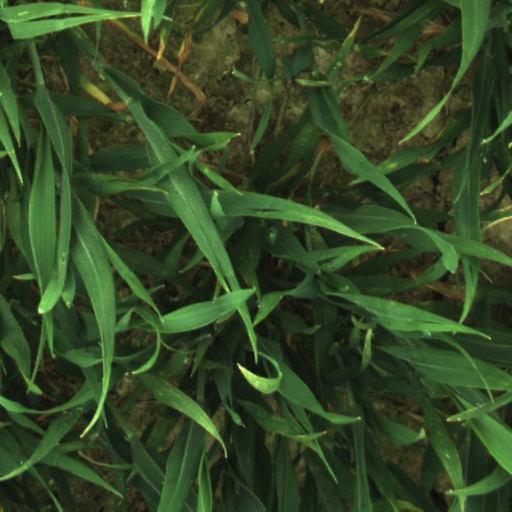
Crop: wheat